Ezra Meeker

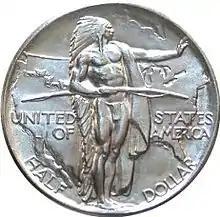
One side of the Oregon Trail Memorial half dollar

Beginning in 1913, Meeker began to plan his role in the 1915 Panama-Pacific Exposition in San Francisco. He had donated his wagon and oxen to a park in Tacoma: when officials there expressed concern about the cost of building a proper pavilion for them, Meeker reclaimed them and set off with them to California. Deeming Dandy unfit for the road, Meeker had him slaughtered in Portland in June 1914 and had the hide shipped back to Tacoma for taxidermy; in November, the same fate met Dave in California. Meeker's wagon was exhibited at the Exposition in San Francisco. His tales of the Oregon Trail became one of the star attractions of the Exposition. Nevertheless, he quarreled with the administrators of the Washington State Building, feeling that it should be open on Sundays, when the largest crowds came to the grounds. On his return, the oxen and wagon were mounted as an exhibit at the Washington State History Museum until it closed for a move to new premises in 1995. The wagon was then deemed too fragile for display.